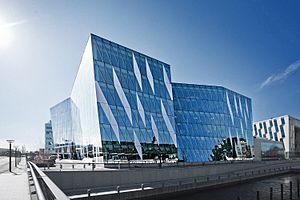
Saxo Bank / Forretningsmodel
Saxo Banks hovedkvarter i Tuborg Havn, København
Saxo Bank er en dansk investeringsbank specialiseret i online handel og investering. Banken blev grundlagt som et fondsmæglerfirma i 1992 under navnet ”Midas Fondsmæglerselskab” af Lars Seier Christensen og Kim Fournais. Navnet blev ændret til Saxo Bank, da virksomheden fik tildelt en banklicens i 2001. Saxo tilbyder handel med blandt andet aktier, valuta, CFD’er, optioner, futures, ETF'er og obligationer på bankens online handelsplatforme. Virksomheden fungerer som en online børsmægler med en banklicens, men tilbyder ikke traditionelle bankprodukter. Ifølge Saxo kommer cirka halvdelen af bankens aktiviteter fra partnerskaber med andre finansielle institutioner. Globalt er der mere end 100 finansielle institutioner, der betjener deres kunder med Saxo Banks platforme via White Label-løsninger, eksempelvis Standard Bank, Old Mutual Wealth, Banco Carregosa og Banco Best.